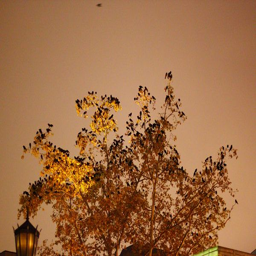
crows in a tree on person